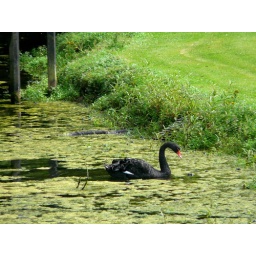
black swan in the pond of Castle Anholt.